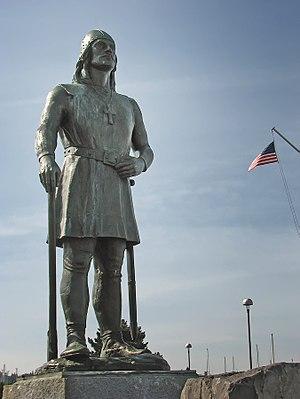
Leif Erikson, né vers 970 à Eiríksstaðir en Islande et mort vers 1020 probablement au Groenland, est un explorateur islandais. Il est l'une des personnalités connues de l'expansion viking.